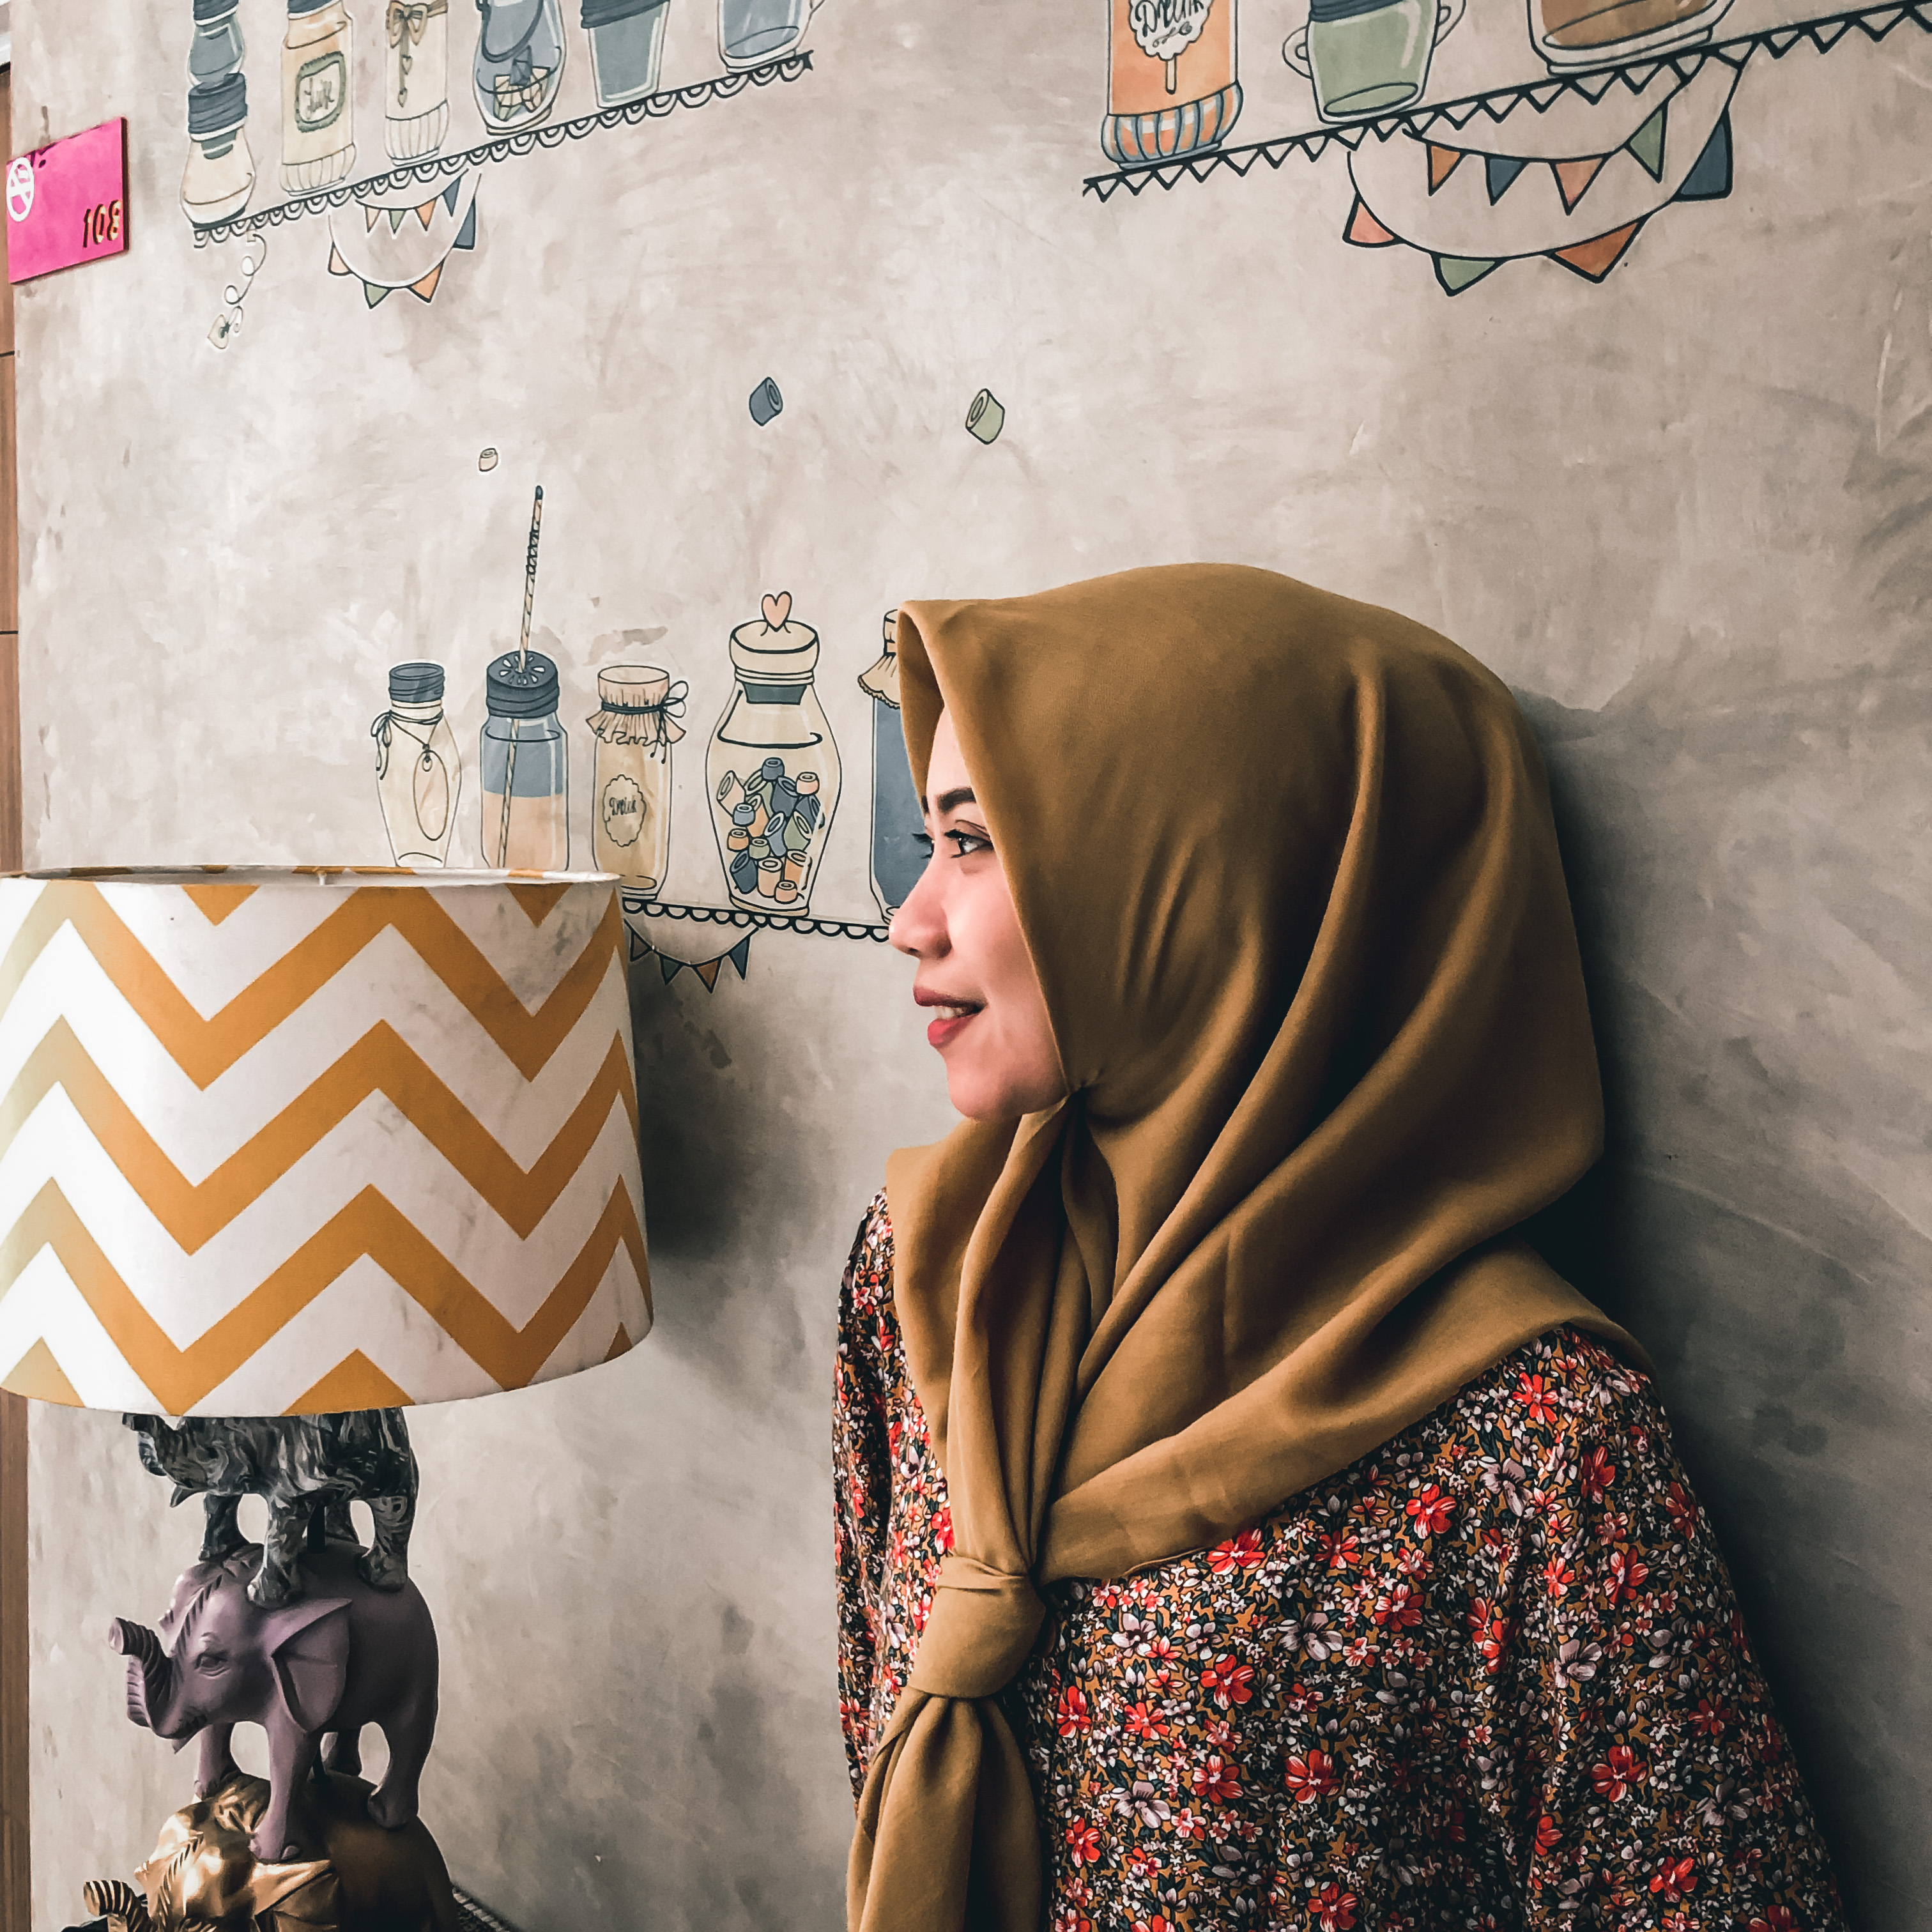
natural, wall, room, wallpaper, pattern, textile, design, interior design, visual arts, cool, art, illustration, photography, furniture, style, world